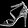
Label: Sandal